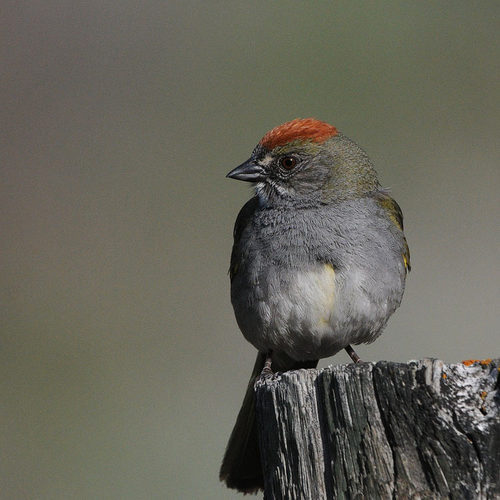
this bird has a grey throat and belly with some yellow patches, yellow and grey wings and cheeks and a bright orange crown
this small bird contains a red heed, green and grey speckles on its face, neck and nape, a grey throat an belly, and green, grey and white speckled feathers over the rest of its body.
this is a grey bird with a green back, red crown and a small beak.
a bird with red crown and gray plumage covering its entire body.
this is a small, round, gray bird with a burgundy-colored crown, a short and pointed beak, and long rectrices.
a small grey bird, with a short black beak, and a red crown.
this small plump grey bird has a red crown.
this bird has orange on its head and a small beak.
this bird has a brown crown with grey nape and small black bill.
this bird is mostly grey with a red crown.
Species: Green Tailed Towhee